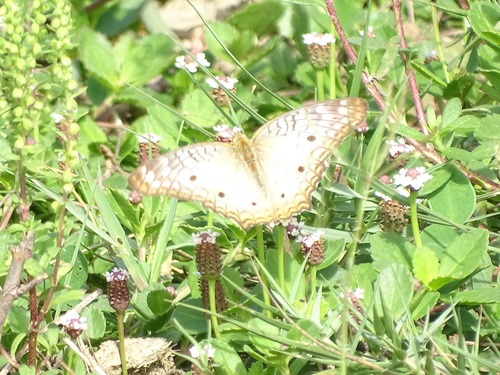
Scientific name: Anartia jatrophae
Common name: White peacock
Family: Nymphalidae
Order: Lepidoptera
Pollinator type: Primary pollinator
Habitat: Gardens, parks, and open areas
Geographic range: Southern United States to Argentina
Conservation status: Least Concern